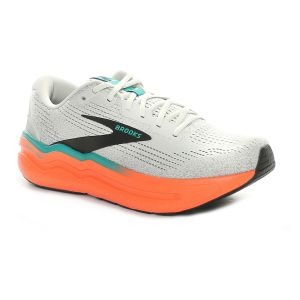
Brooks Scarpa da Running Uomo  Ghost Max 2 Grigio Arancione   Sconto 10%
Prezzo: 144,00 €